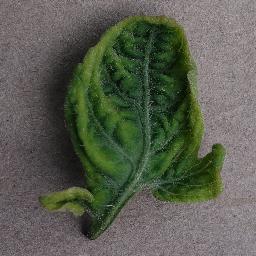
Label: Tomato___Tomato_Yellow_Leaf_Curl_Virus